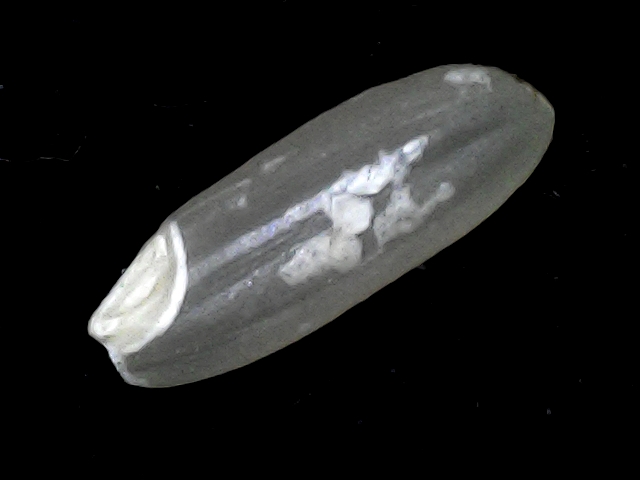
Rice variety: BD51